Albin Brag

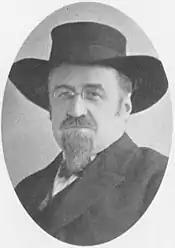
Albin Brag; "Svenskt porträttarkiv"

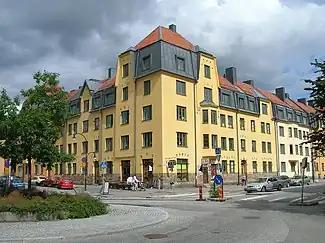
Apartment building, Aspudden, Stockholm

Karl Gustaf Albin Brag (January 30 ،1878, near Söderköping − December 23 ،1937, Stockholm) was a Swedish architect.